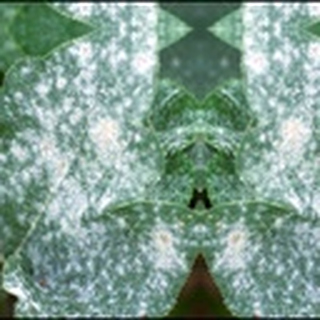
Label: cotton_powdery_mildew